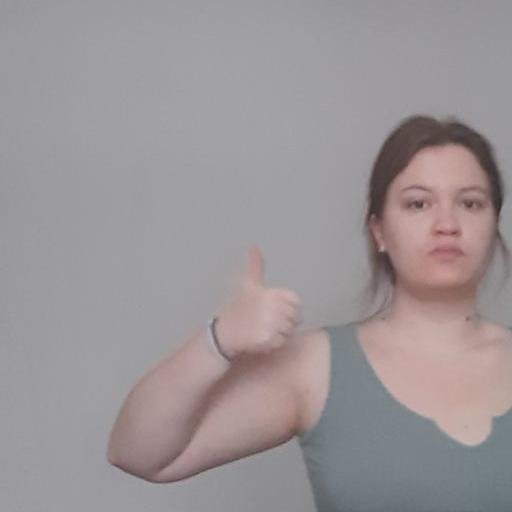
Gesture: like